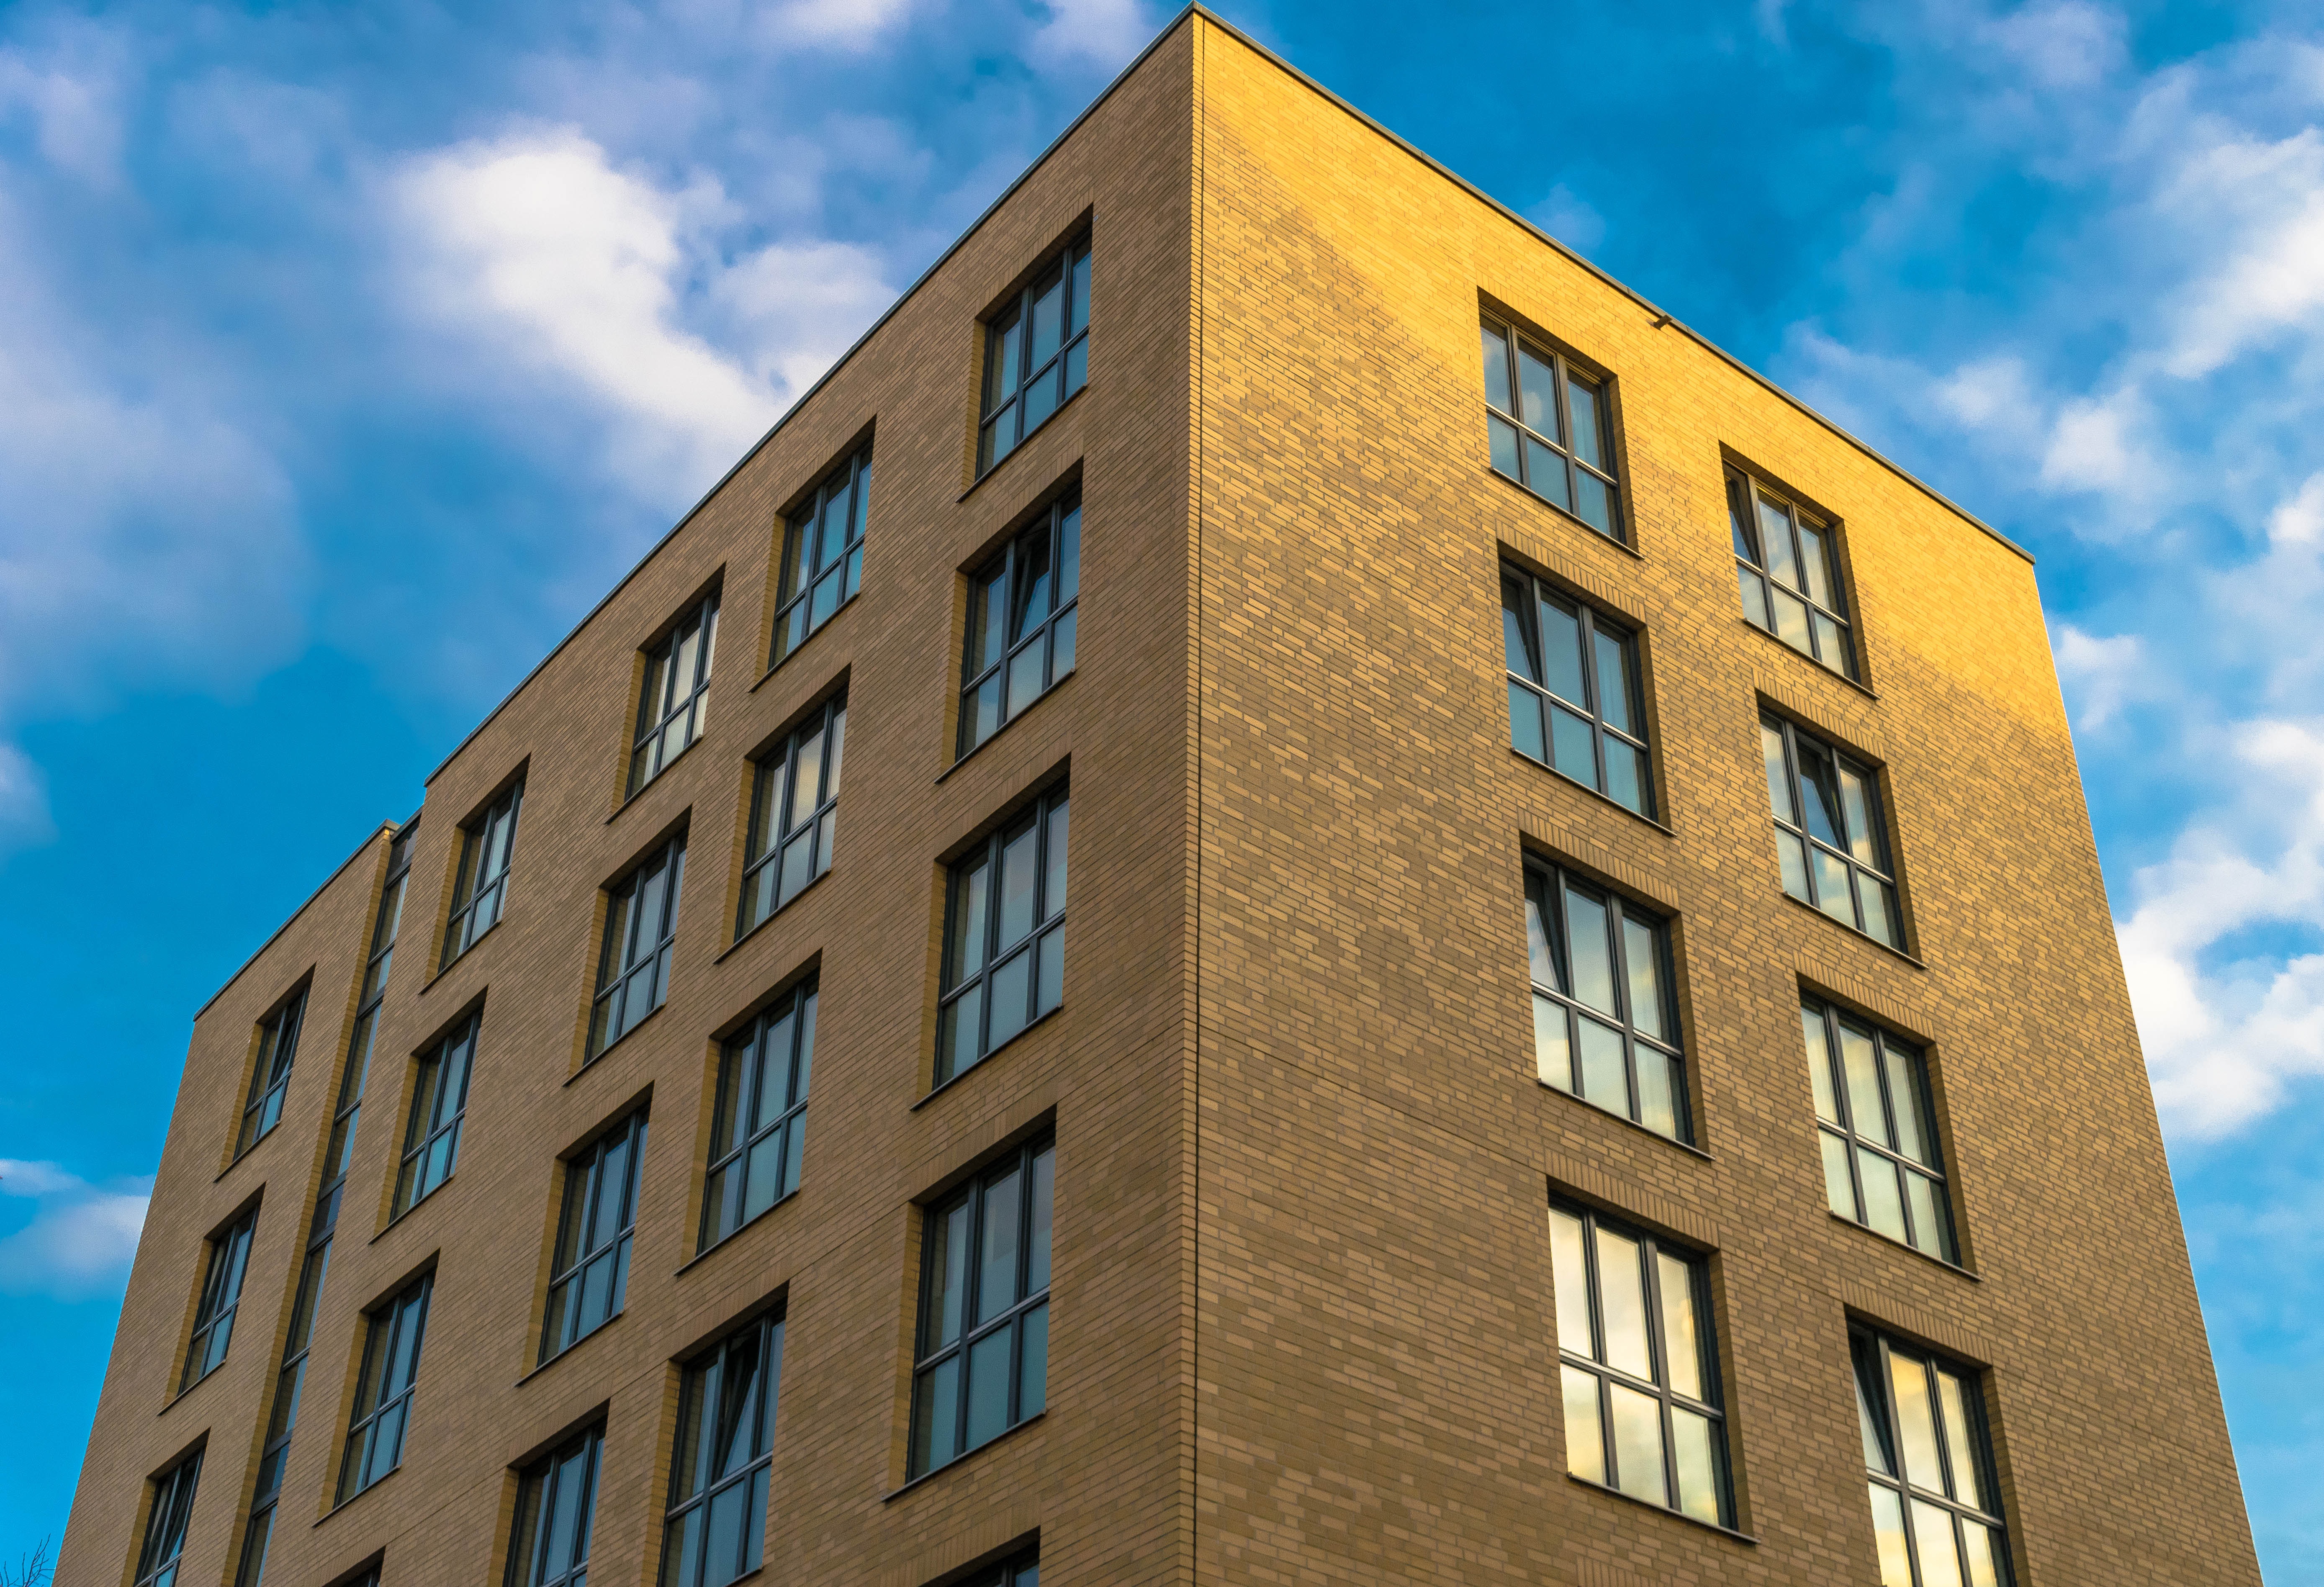
architecture, window, building, skyscraper, downtown, office, facade, business, brick, office building, tower block, berlin, commercial building, company, condominium, neighbourhood, clinker, urban area, residential area